Angle Lake station

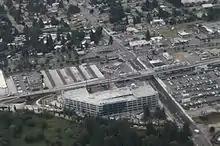
Aerial view of Angle Lake station and its parking garage under construction in June 2016

The earliest proposal for a light rail station near Angle Lake came from the Puget Sound Council of Governments in 1986, as part of a north–south line from Lynnwood to Federal Way. A regional transit authority (RTA) was formed in the early 1990s to study a regional light rail system, first proposing a $6.7 billion plan in 1995 that included a light rail station at Angle Lake as part of a line between Downtown Seattle, Seattle–Tacoma International Airport, and Tacoma. The proposal was rejected by voters in March 1995, and the RTA presented a smaller proposal the following year. The second proposal, called "Sound Move", selected a station at South 200th Street in SeaTac as the southern terminus of a light rail line traveling north through the Rainier Valley to Downtown Seattle and the University of Washington campus; it was approved by voters in November 1996 and was scheduled to open in 2006.